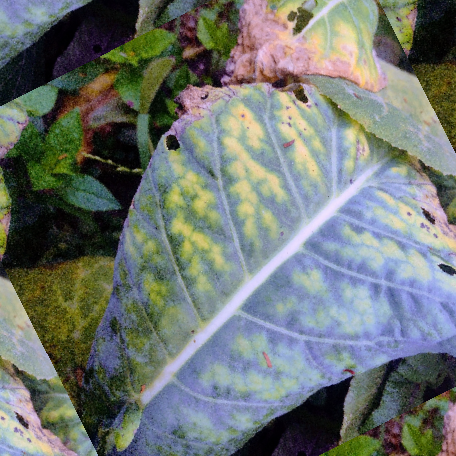
Label: Downy Mildew